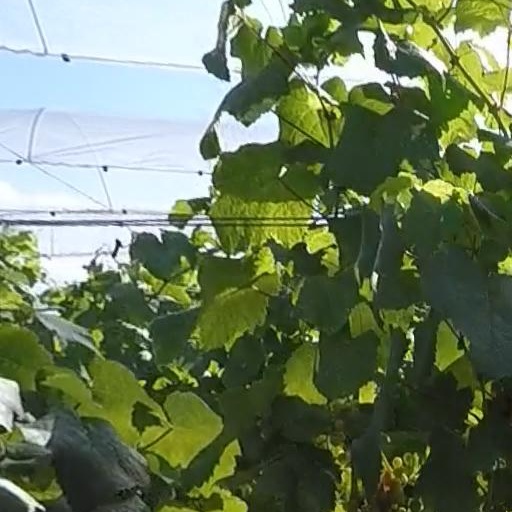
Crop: grape